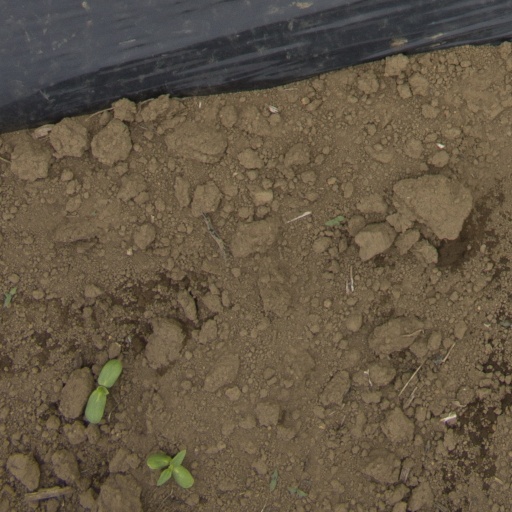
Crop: Jerusalem artichoke